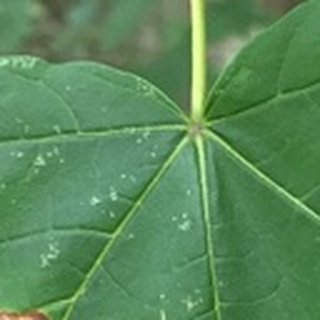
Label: cotton_target_spot